John Brewse

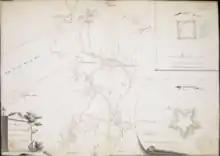
A map of surveyed parts of Nova Scotia, 1756 by John Brewse

John Brewse (Bruce) was a British military engineer who created the first surveys of Halifax, Nova Scotia (1749). He was largely responsible for fortifying the town against native and Acadian attacks. He also was wounded in the Battle at Chignecto.